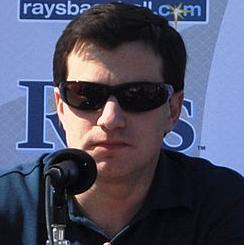
Age: 34